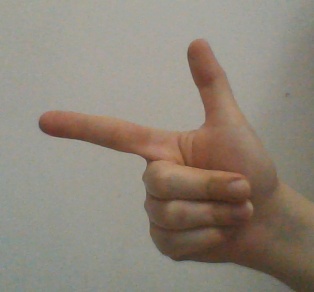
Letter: yaa